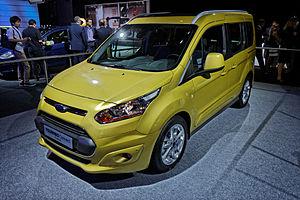
Le Ford Tourneo Connect présenté lors du Mondial de l'Automobile 2012.
Ford of Europe AG est la filiale européenne de Ford fondée en 1967, dont le siège est à Cologne, Allemagne.